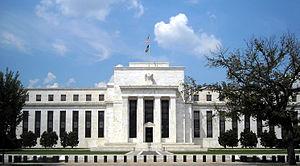
Le Conseil des gouverneurs de la Réserve fédérale des États-Unis est le conseil d'administration de la banque centrale américaine. Il a pour mission de superviser les douze Federal Reserve Banks et d'aider à appliquer la politique monétaire des États-Unis.
L'édifice Marriner S. Eccles du Conseil de la Réserve Fédérale abrite les principaux bureaux du Conseil des gouverneurs du système fédéral de réserve. Il est situé sur 20th Street et Constitution Avenue, NW, à Washington. Le bâtiment, conçu dans le style classicisme dépouillé, a été conçu par Paul Philippe Cret et fut achevé en 1937. Le président Franklin Delano Roosevelt inaugura le bâtiment le 20 octobre de la même année.